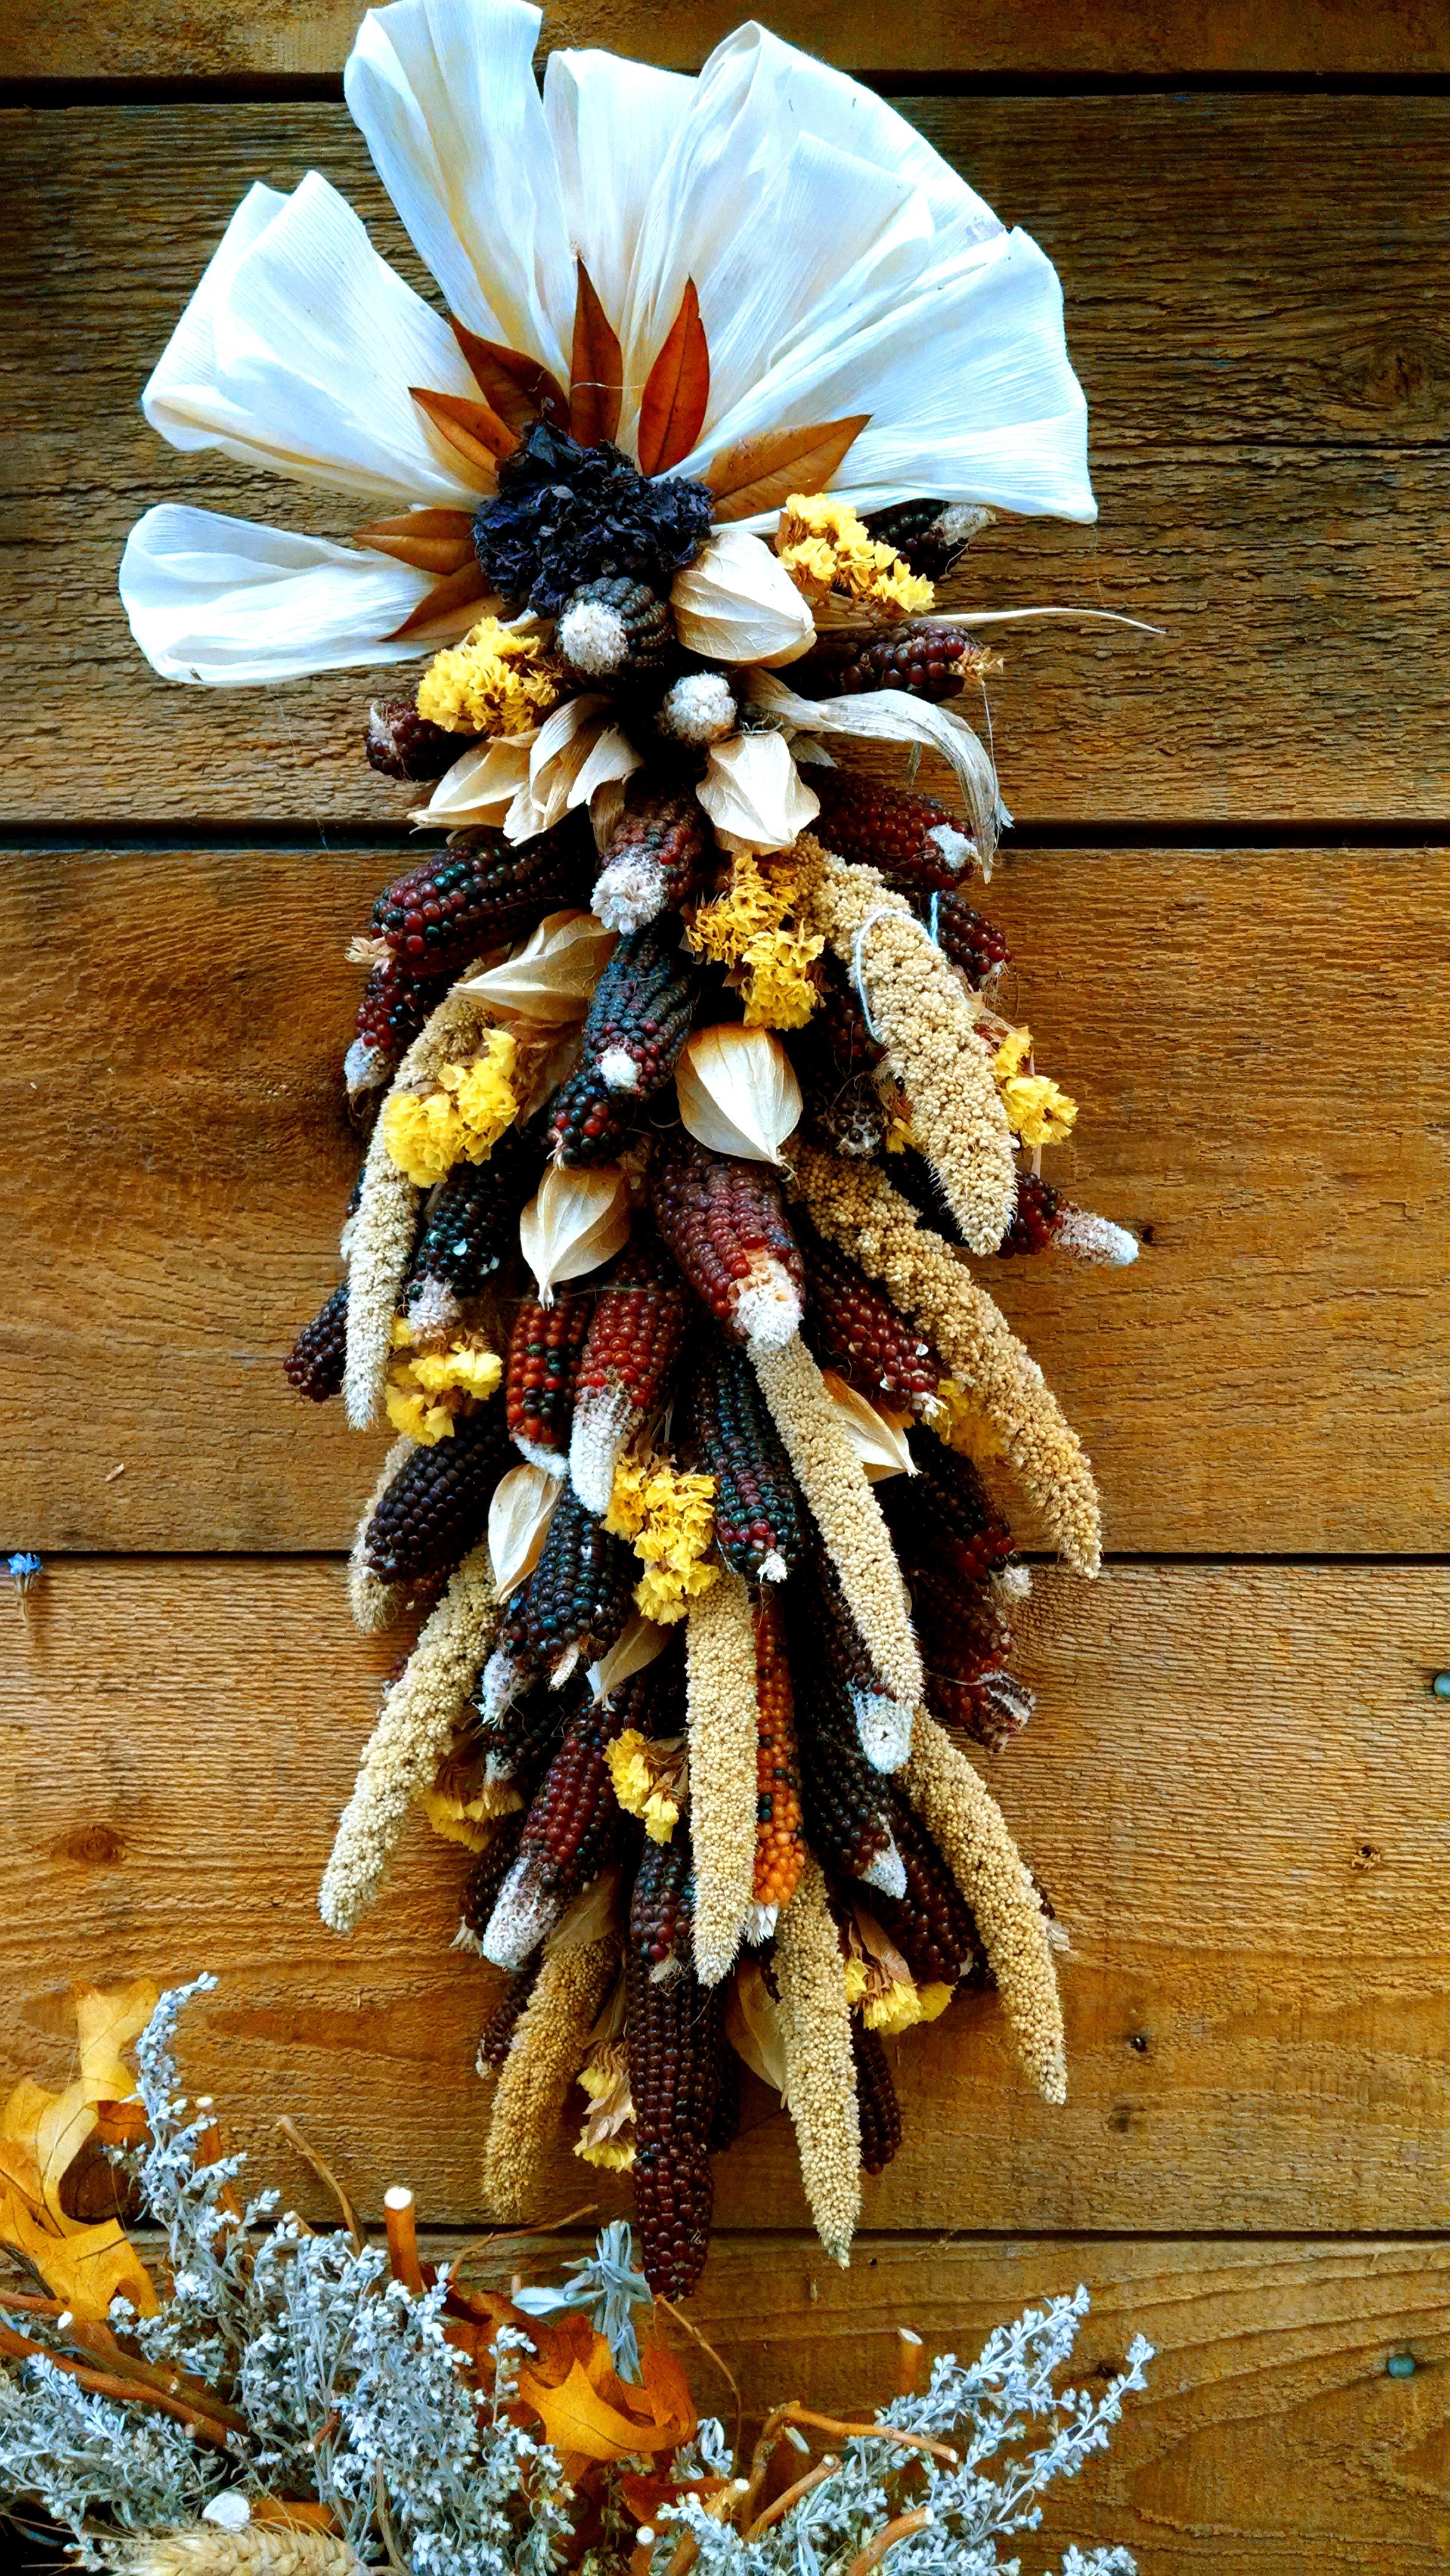
tree, nature, branch, plant, grain, leaf, fall, flower, celebration, decoration, food, harvest, produce, vegetable, natural, autumn, corn, brown, yellow, agriculture, christmas, christmas tree, kernel, arrangement, christmas decoration, thanksgiving, festival, traditional, maize, organic, corncob, thanksgiving day, husk, conifer cone, happy thanksgiving